Vaunaveys-la-Rochette

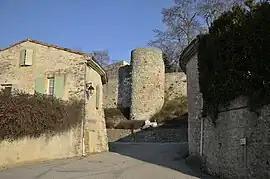
The road into the village

Vaunaveys-la-Rochette is a commune in the Drôme department in southeastern France.